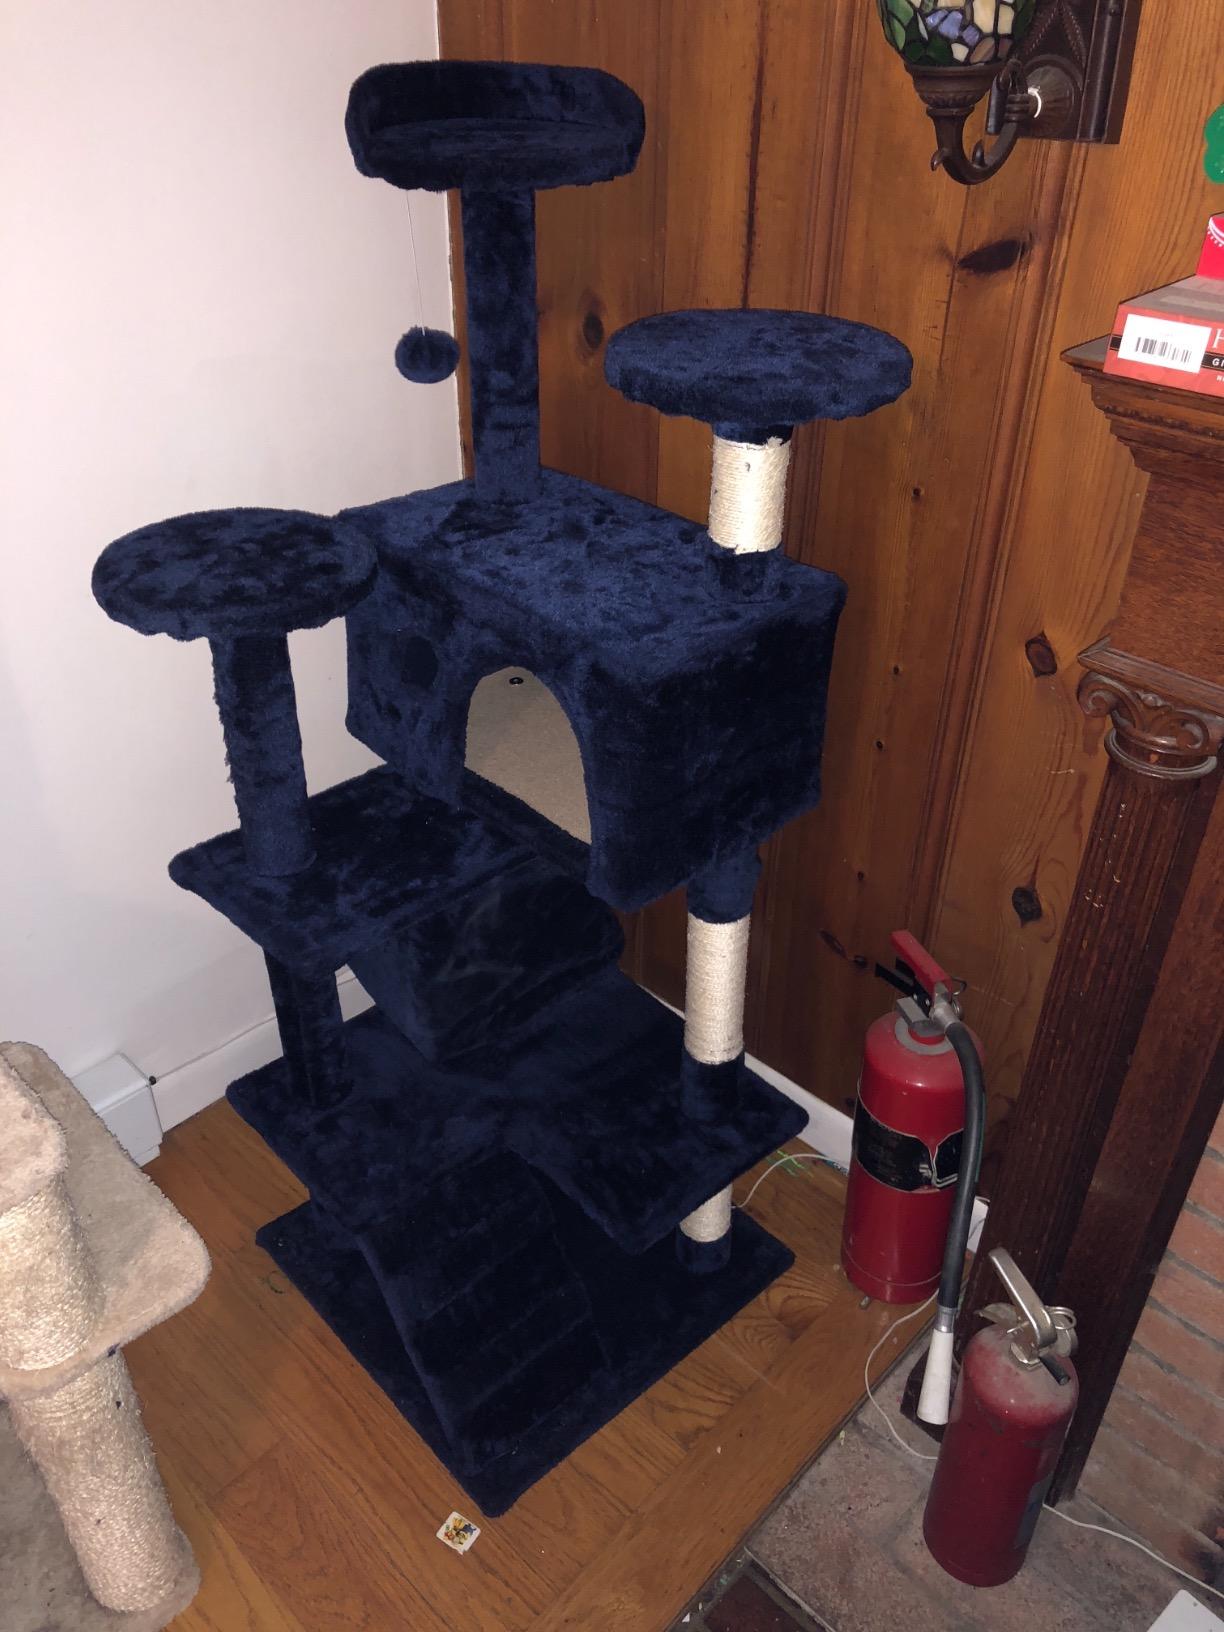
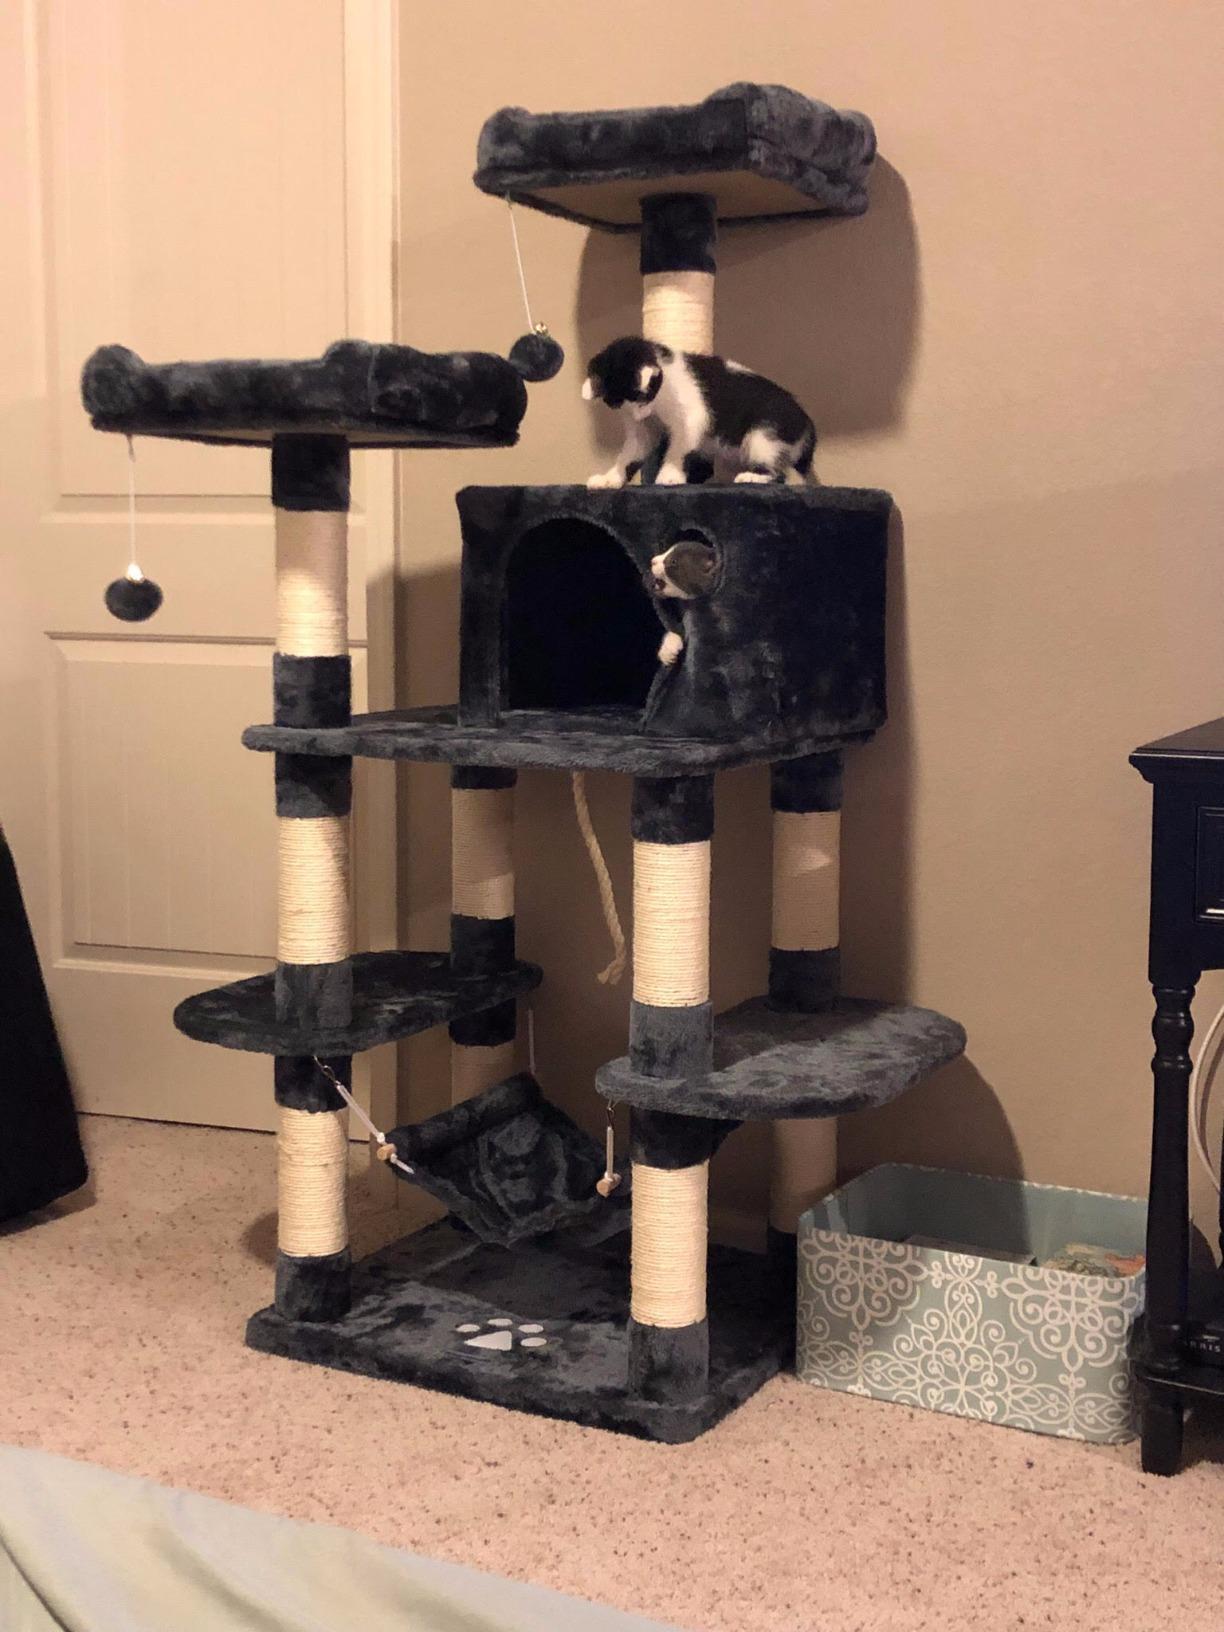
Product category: items_cat tree
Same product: no